Howard Broad

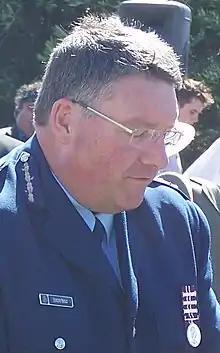
Broad in 2010

Howard George Broad (born 1957) is a New Zealand public servant who served as the thirtieth Commissioner of Police, from 2006 to 2011. He is a former career police officer, working in uniform and as a detective for eighteen years, before moving into senior roles at the Police National Headquarters in Wellington. As commissioner, he successfully completed rewriting the policing law, the introduction of tasers, and survived a number of controversies in the media.